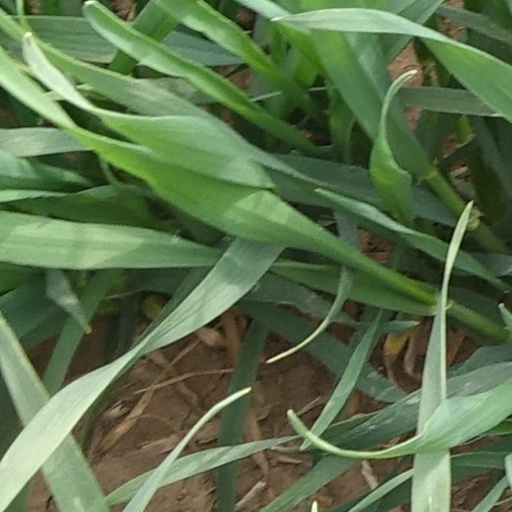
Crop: wheat